Cult film

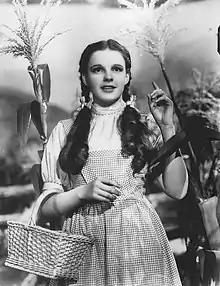
Judy Garland and her iconic role as Dorothy Gale have become important in gay culture.

A film can become the object of a cult following within a particular region or culture if it has unusual significance. For example, Norman Wisdom's films, friendly to Marxist interpretation, amassed a cult following in Albania, as they were among the few Western films allowed by the country's Communist rulers. "The Wizard of Oz" (1939) and its star, Judy Garland, hold special significance to American and British gay culture, although it is a widely viewed and historically important film in greater American culture. Similarly, James Dean and his brief film career have become icons of alienated youth. Cult films can have such niche appeal that they are only popular within certain subcultures, such as "Reefer Madness" (1936) and "Hemp for Victory" (1942) among the stoner subculture. Beach party musicals, popular among American surfers, failed to find an equivalent audience when imported to the United Kingdom. When films target subcultures like this, they may seem unintelligible without the proper cultural capital. Films which appeal to teenagers may offer subcultural identities that are easily recognized and differentiate various subcultural groups. Films which appeal to stereotypical male activities, such as sports, can easily gain strong male cult followings. Sports metaphors are often used in the marketing of cult films to males, such as emphasizing the "extreme" nature of the film, which increases the appeal to youth subcultures fond of extreme sports.